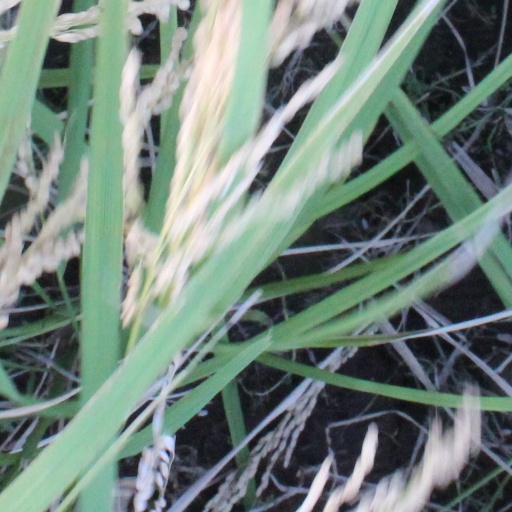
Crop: rice